Hezbollah armed strength

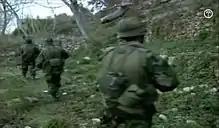
Hezbollah members on a march

Following the 2006 war, Hezbollah undertook an after action review of their weaponry and tactics. Hezbollah rated the performance of their bunkers and camouflaged firing positions in fenced off "security pockets" in rural areas as worthwhile. Hezbollah's review found that the group's "village guard" reservists, almost entirely veterans from the insurgency, had performed well. Hezbollah fighters reportedly knew their local terrain intimately, understood their mission, and had absolute confidence in victory. The Islamic Revolutionary Guard Corps' Quds Force (IRGC-QF) also wrote a lessons-learned review for Hezbollah, who reportedly adopted a number of its recommendations. Following the war, the IRGC-QF increased transfers of materiel, funding, training, and intelligence sharing. There has been virtually no rocket fire onto northern Israel following the war, and Hezbollah disavows the few attacks that do happen.